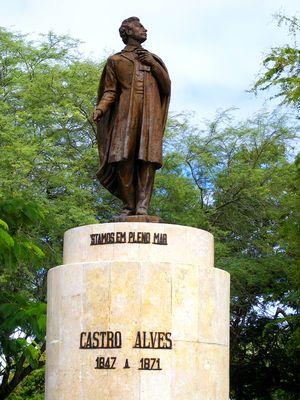
Castro Alves est une municipalité brésilienne de l'État de la Bahia. Elle se situe à une latitude 12° 45′ 56″ sud et à une longitude 39° 25′ 42″ ouest, en étant à une altitude de 278 mètres. Sa population estimée en 2013 était de 27 097 habitants.